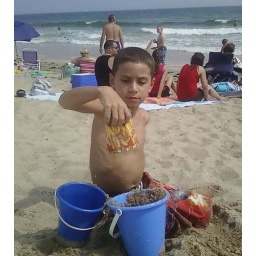
Jaylen playing in the sand at the beach